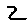
Label: 2